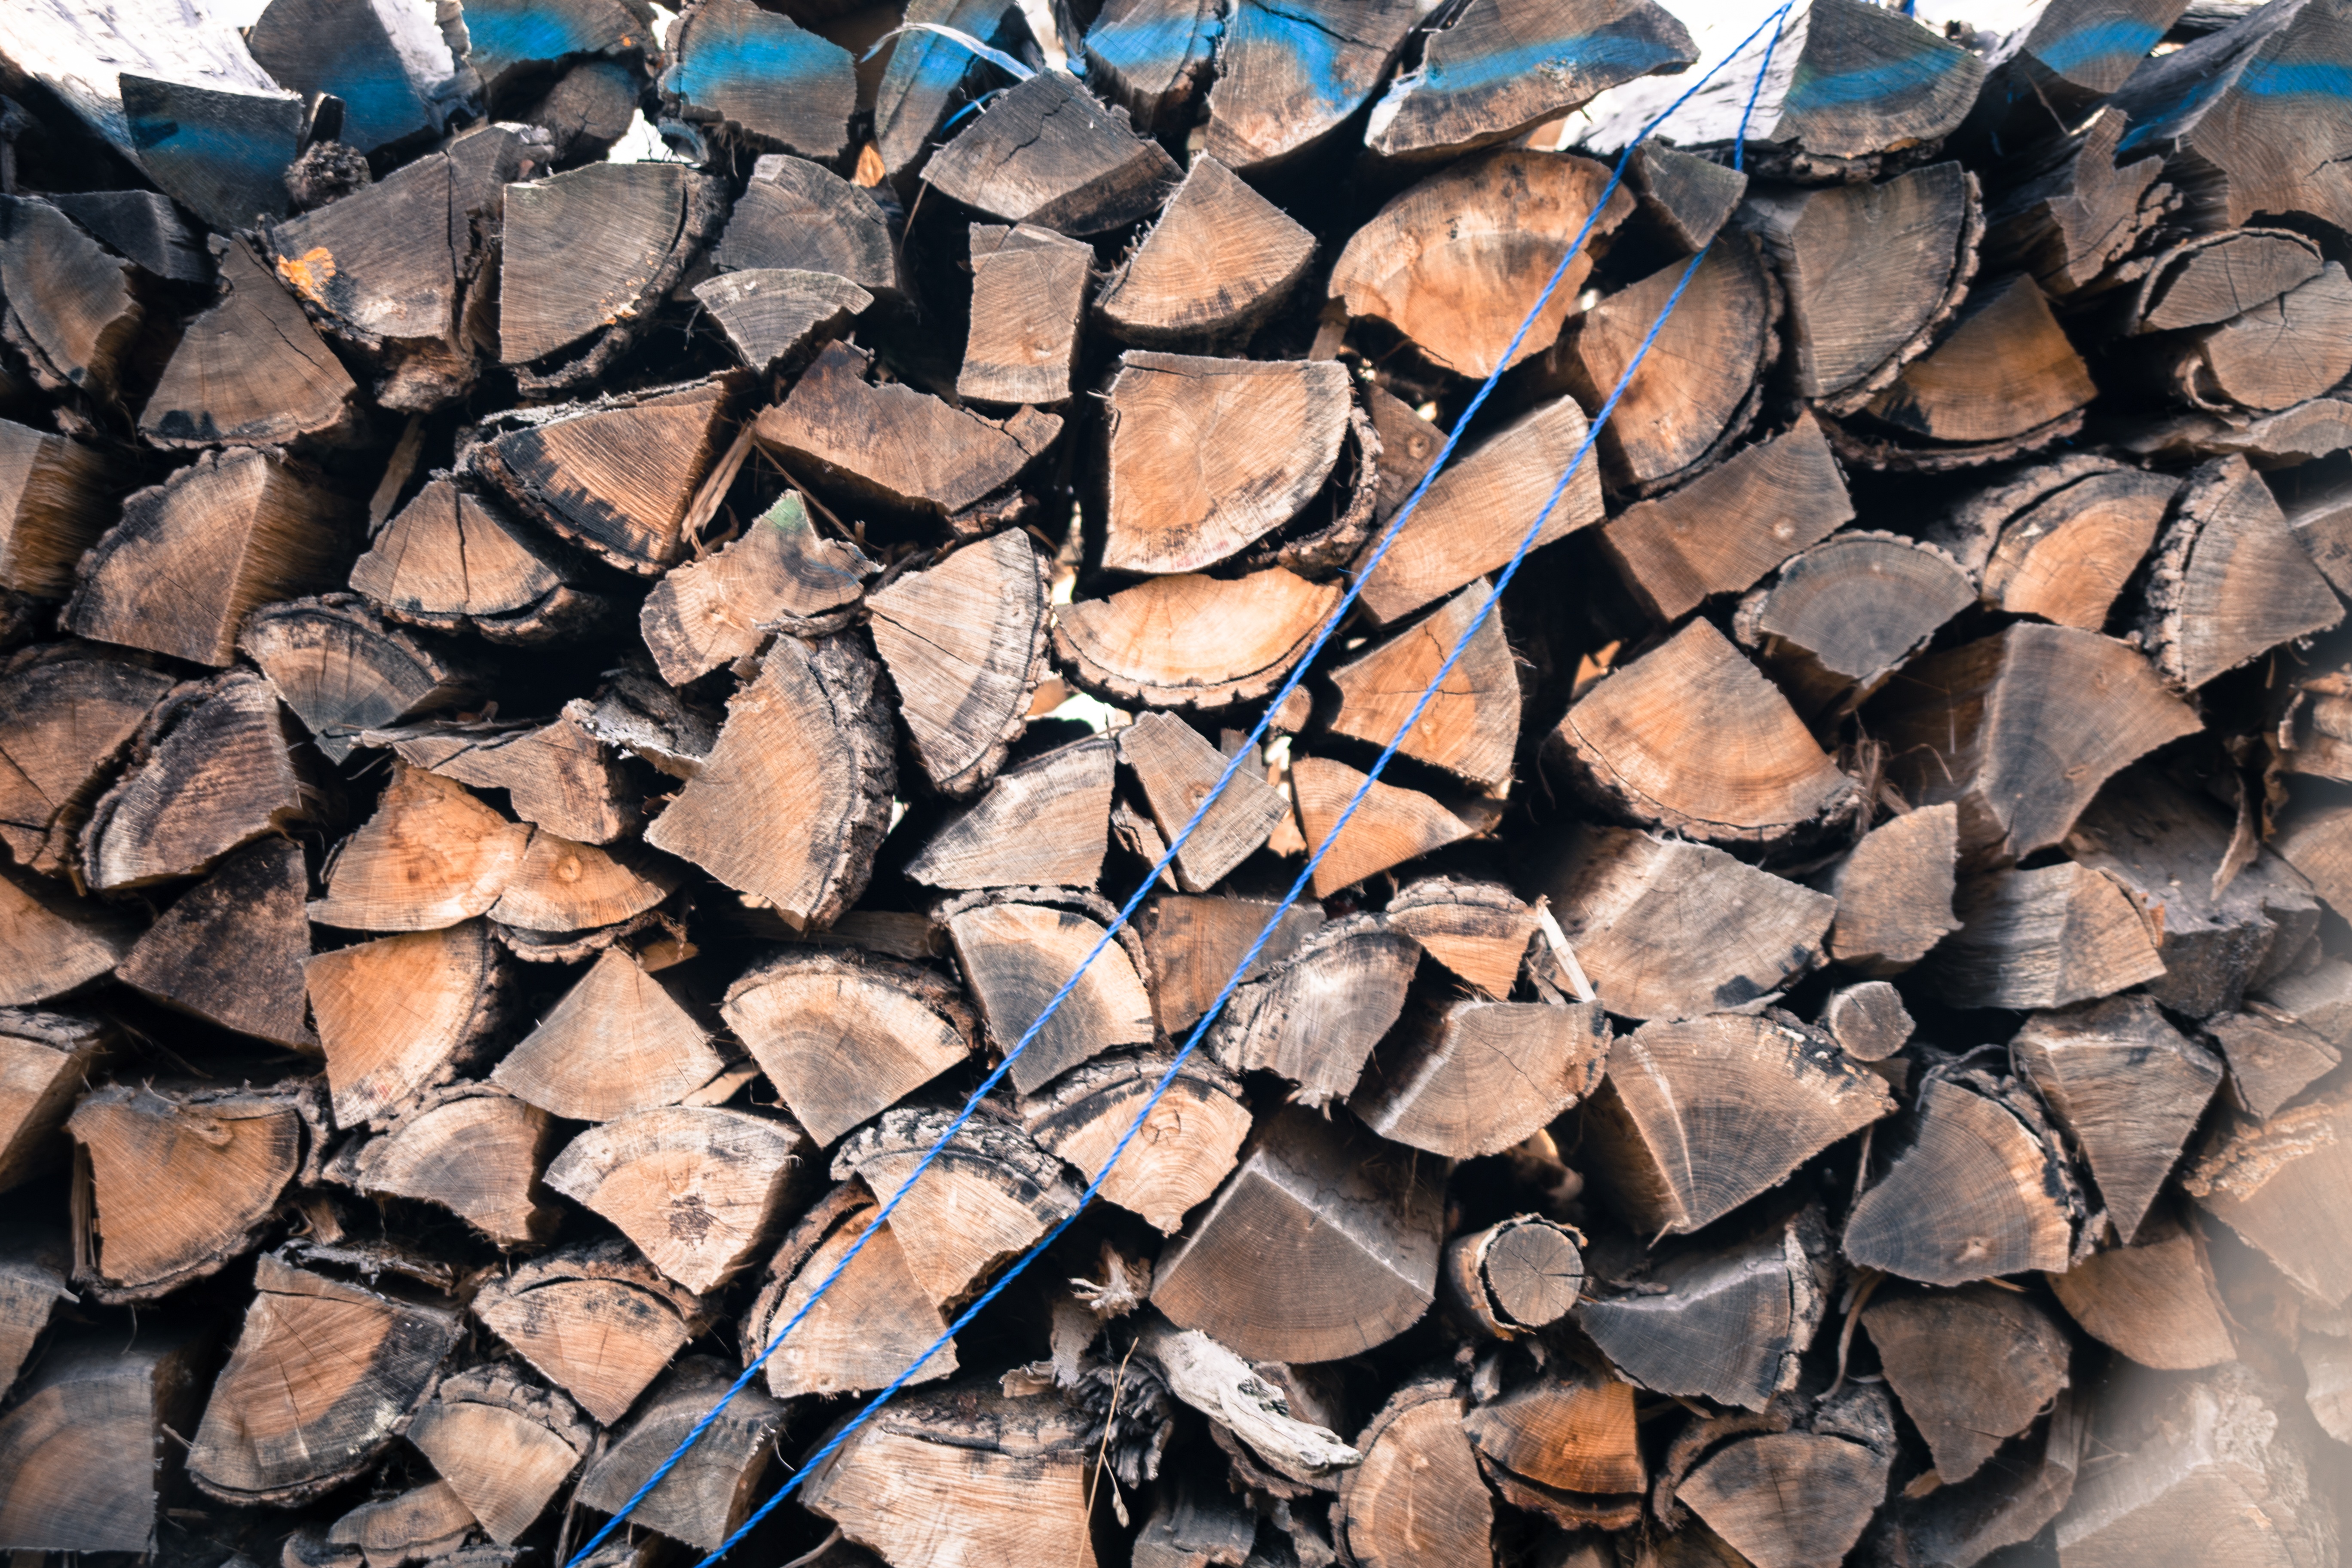
tree, rock, branch, wood, texture, leaf, trunk, wall, land, bark, rural, pattern, soil, industry, firewood, stack, material, energy, wood work, storage, art, rubble, background, stacked, forestry, fuel, split, scrap, country house, energy generation, flooring, cut down, sawn, forest work, woody plant, combustible, stacked cubic meter